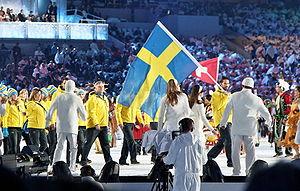
Peter Mattias Forsberg est un joueur de hockey sur glace professionnel suédois. Surnommé Foppa, il évolue au poste de centre. Il est le fils de Kent Forsberg, entraîneur de hockey sur glace, et débute dans le hockey professionnellement en 1990 en jouant pour l'équipe locale du MODO Hockey dans le championnat suédois élite de hockey, l'Elitserien. Il rejoint quelque temps plus tard l'Amérique du Nord et la Ligue nationale de hockey où il remporte la Coupe Stanley, un des trophées les plus prestigieux du hockey sur glace, à deux reprises avec l'Avalanche du Colorado. Début 2008, il retourne jouer dans son pays pour son club formateur où il évolue toujours.